Dallas Fort Worth International Airport

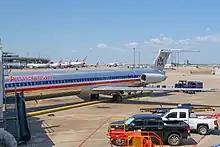
American Airlines is headquartered near DFW, the airline's primary hub.

When it opened, DFW had four terminals, numbered 2W, 2E, 3E and 4E. During its first year of operations, the airport was served by American Airlines, Braniff International Airways, Continental Airlines, Delta Air Lines, Eastern Air Lines, Frontier Airlines, Ozark Air Lines, Rio Airways and Texas International Airlines.